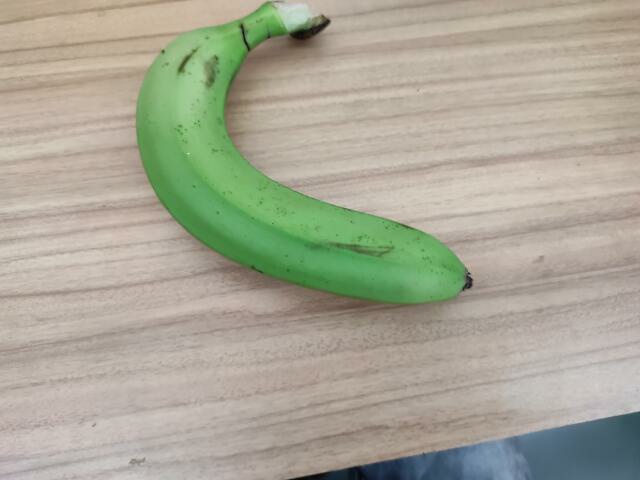
Label: Raw_Banana